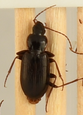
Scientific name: Calathus advena
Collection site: Niwot Ridge Mountain Research Station Site (NIWO), plot NIWO_007